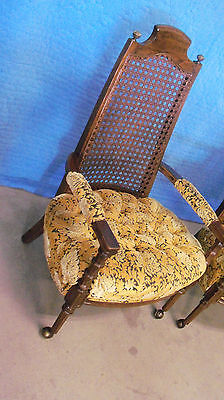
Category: chair